Aras Koyi

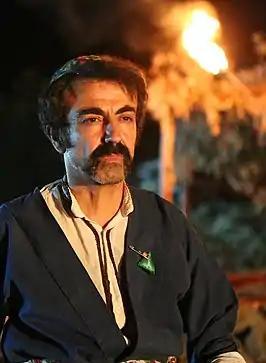
A still from Sawar "Bulgur" song.

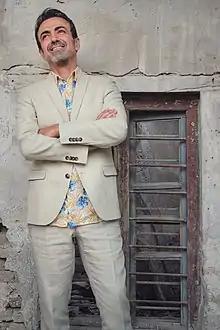
Aras Koyi

Aras Fatih Rasul was born in Koy Sanjaq. His family was forced to leave Iraq in 1981 due to the political activities of his father, Fatih Rasul. His father Fatih was a Peshmerga who faced imprisonments, and ultimately, exile. When he was a young boy, Koyi lived in Soviet Union, where he continued his studies at Interdom in the city of Ivanovo.